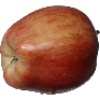
Label: Apple Red 1